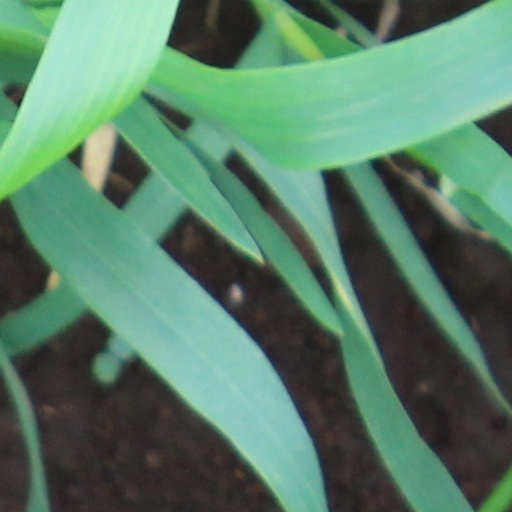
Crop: wheat